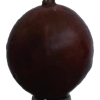
Label: gooseberry